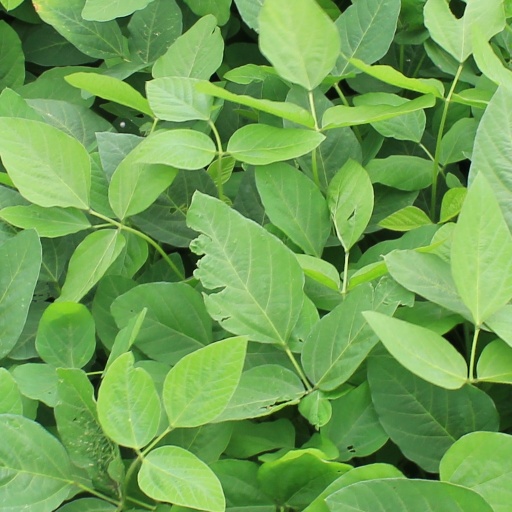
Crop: soybean